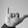
ASL letter: Y